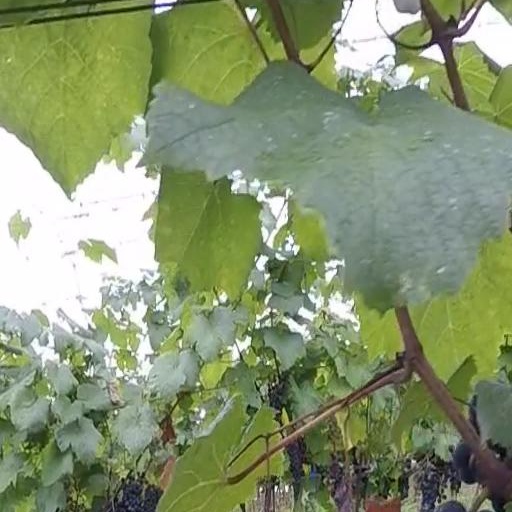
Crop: grape